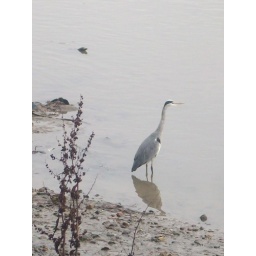
A bird in the thames river this morning.